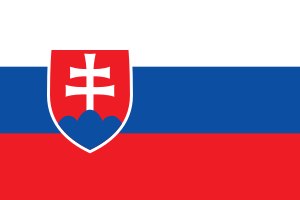
Slovakiets flag
Slovakiets flag
Det nuværende slovakiske flag blev vedtaget i Slovakiets forfatning og trådte i kraft 3. september 1992. Farverne i flaget, rød, hvid og blå, er fælles med flere andre slaviske lande.